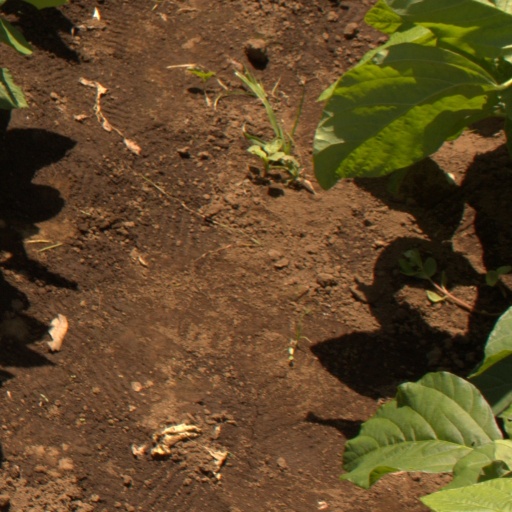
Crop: soybean